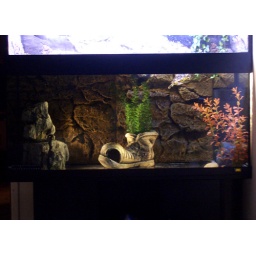
Finally we have light in the water of our turtle tank again :)